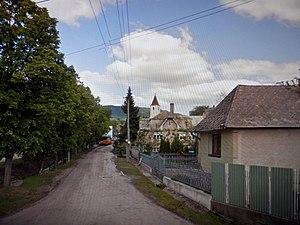
Rankovce, est un village de Slovaquie situé dans la région de Košice.